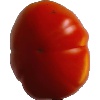
Label: Tomato 1